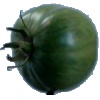
Label: Tomato not Ripened 1